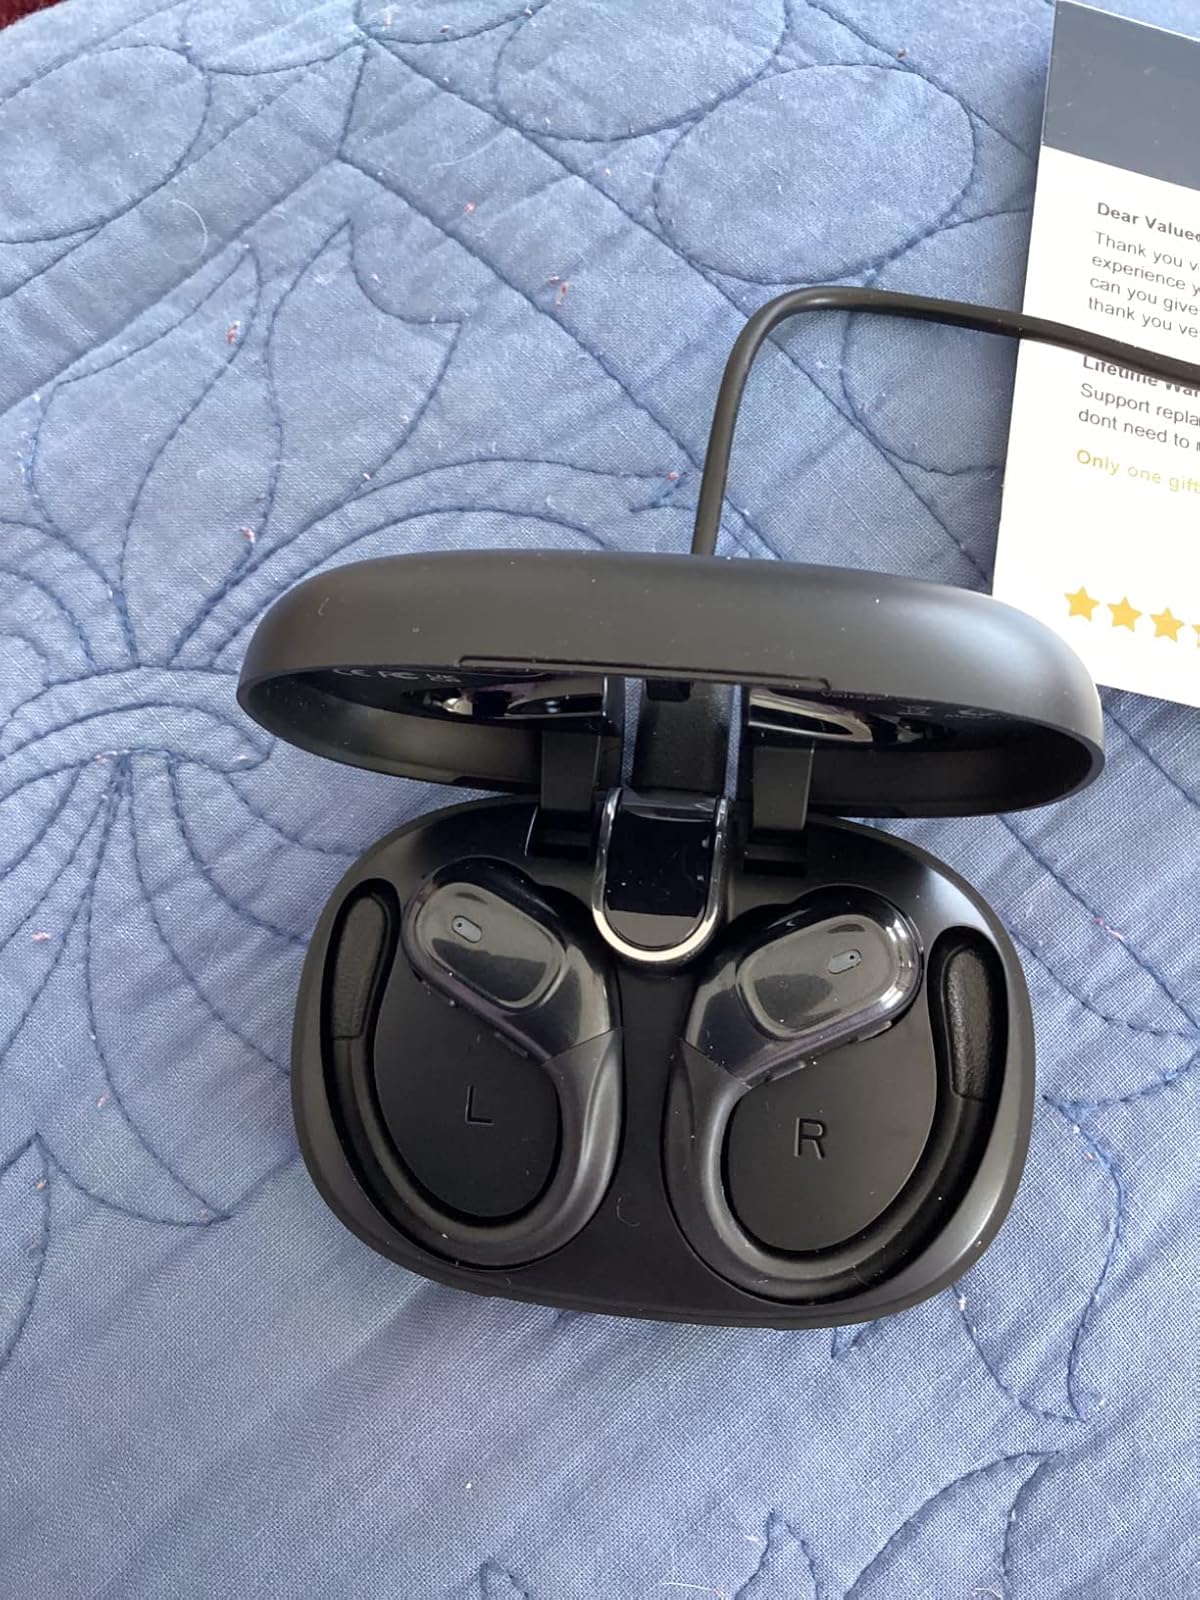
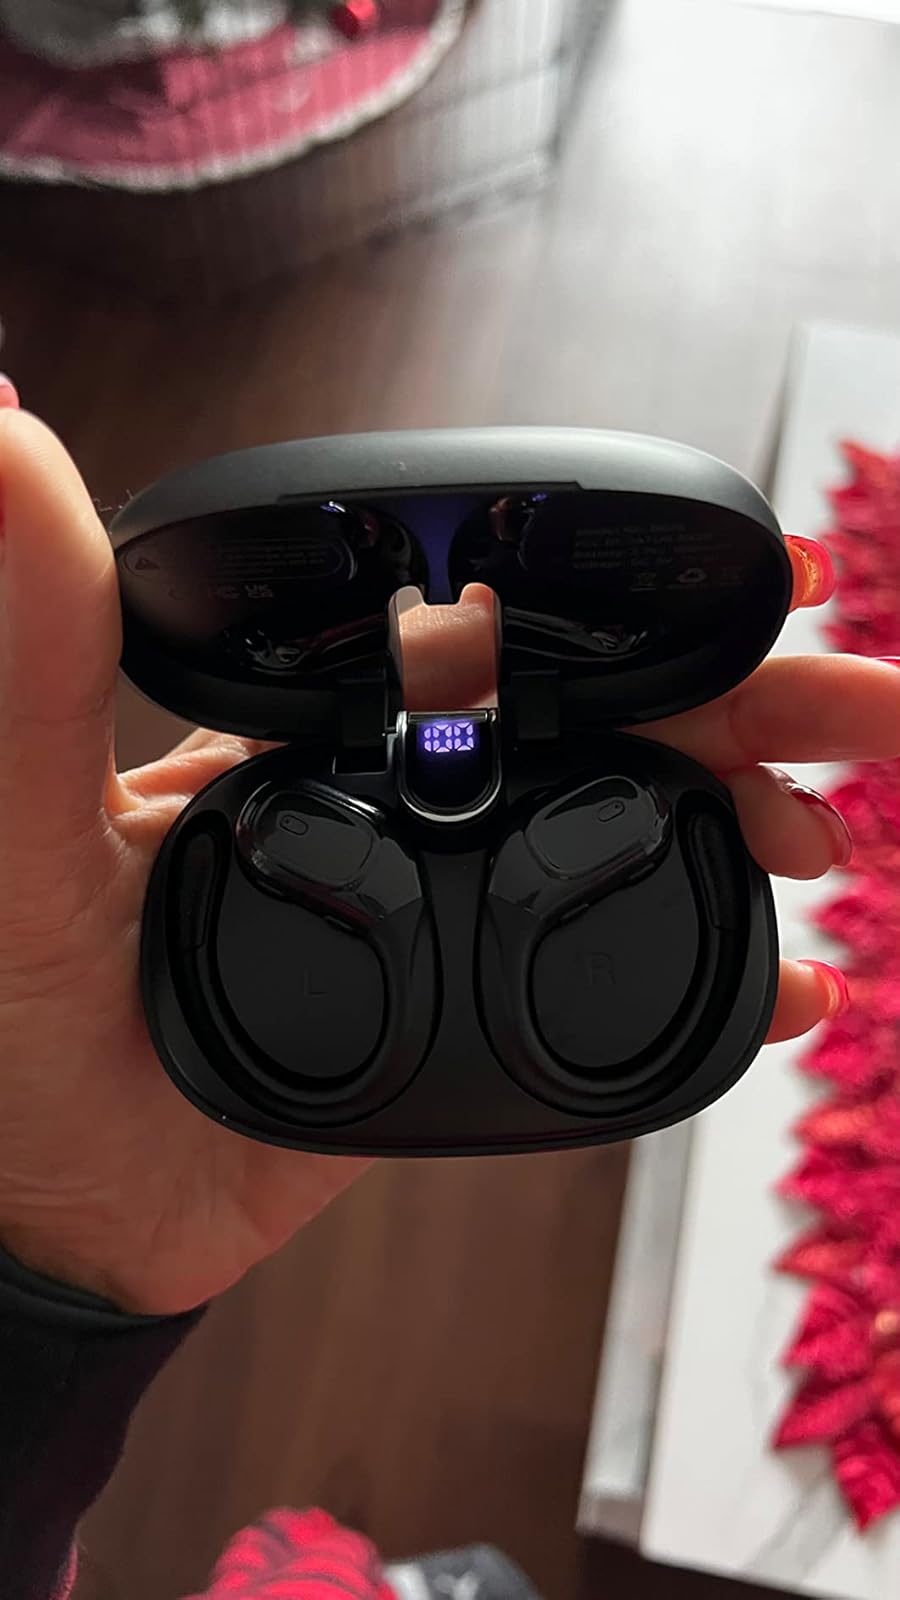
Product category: earbuds
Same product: yes